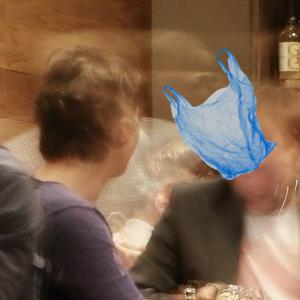
Label: plasticbags